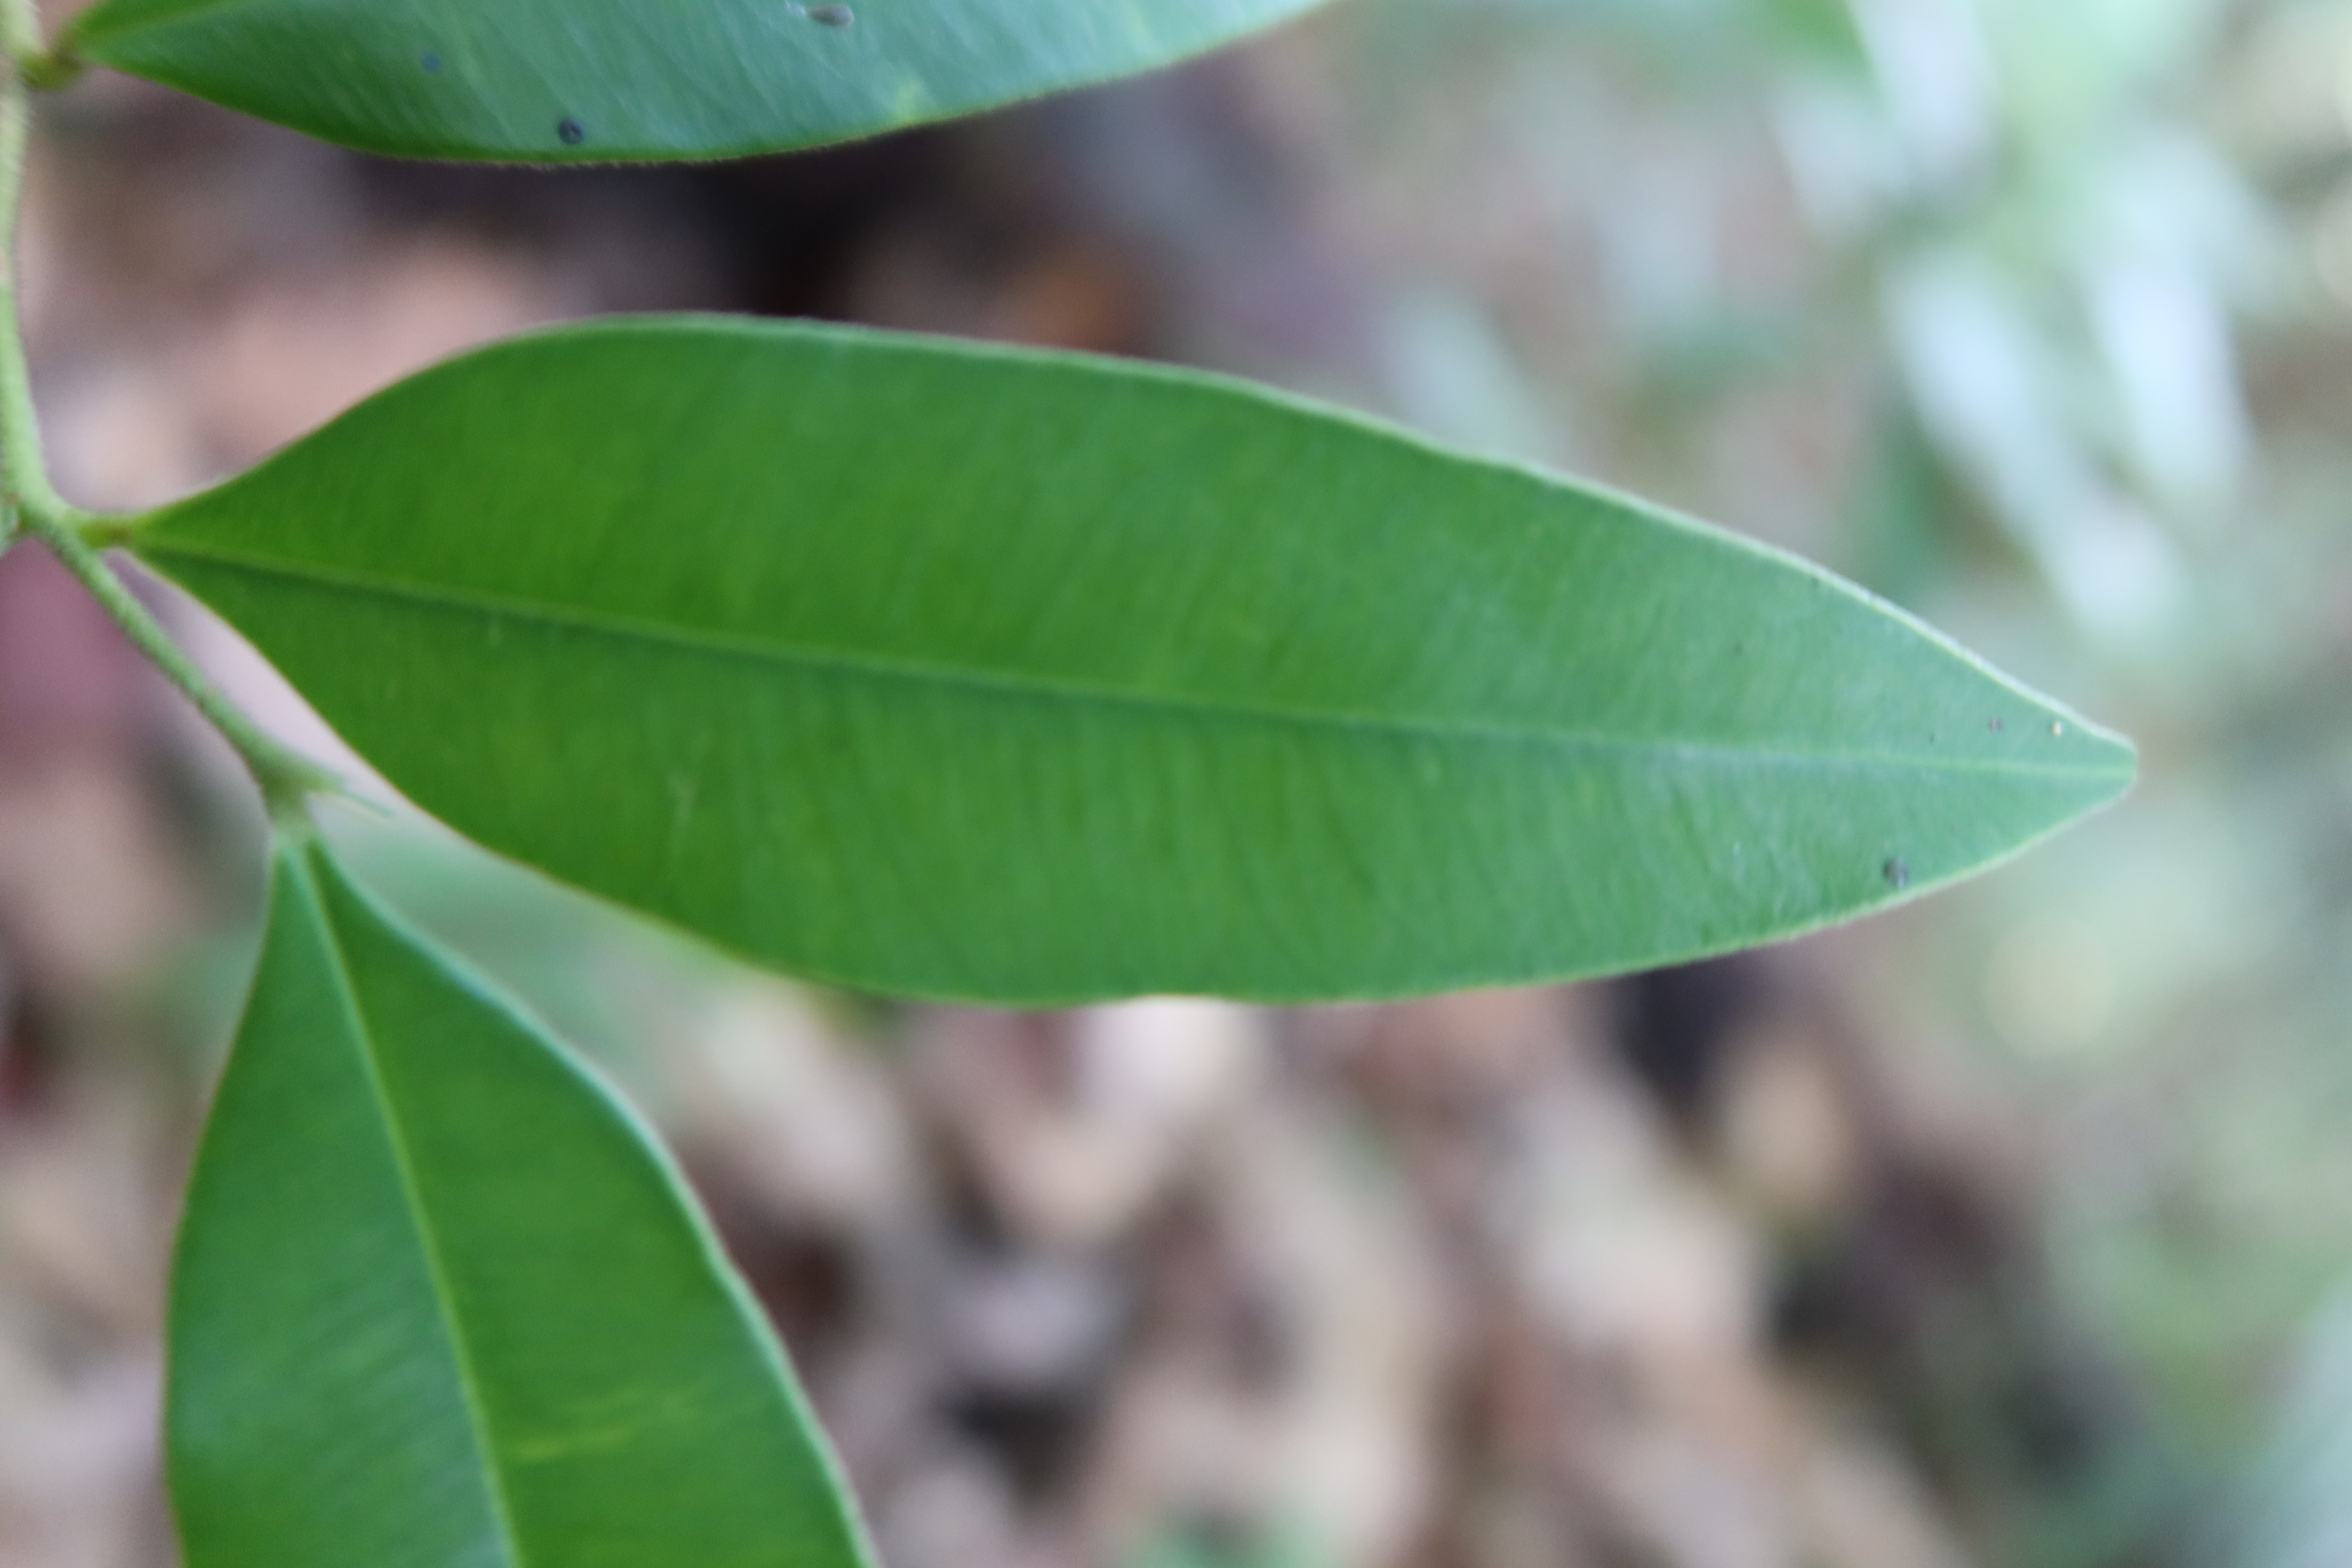
Label: Healthy